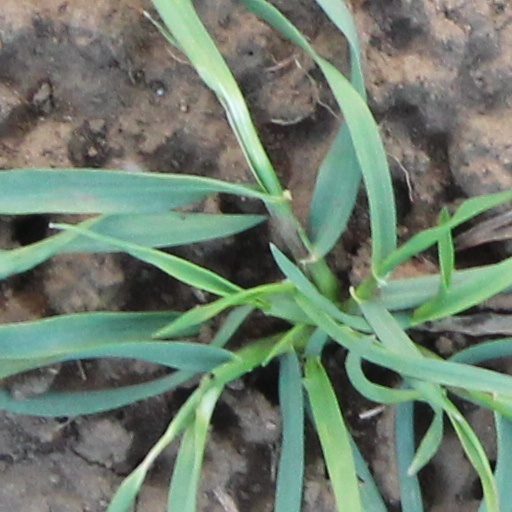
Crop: wheat